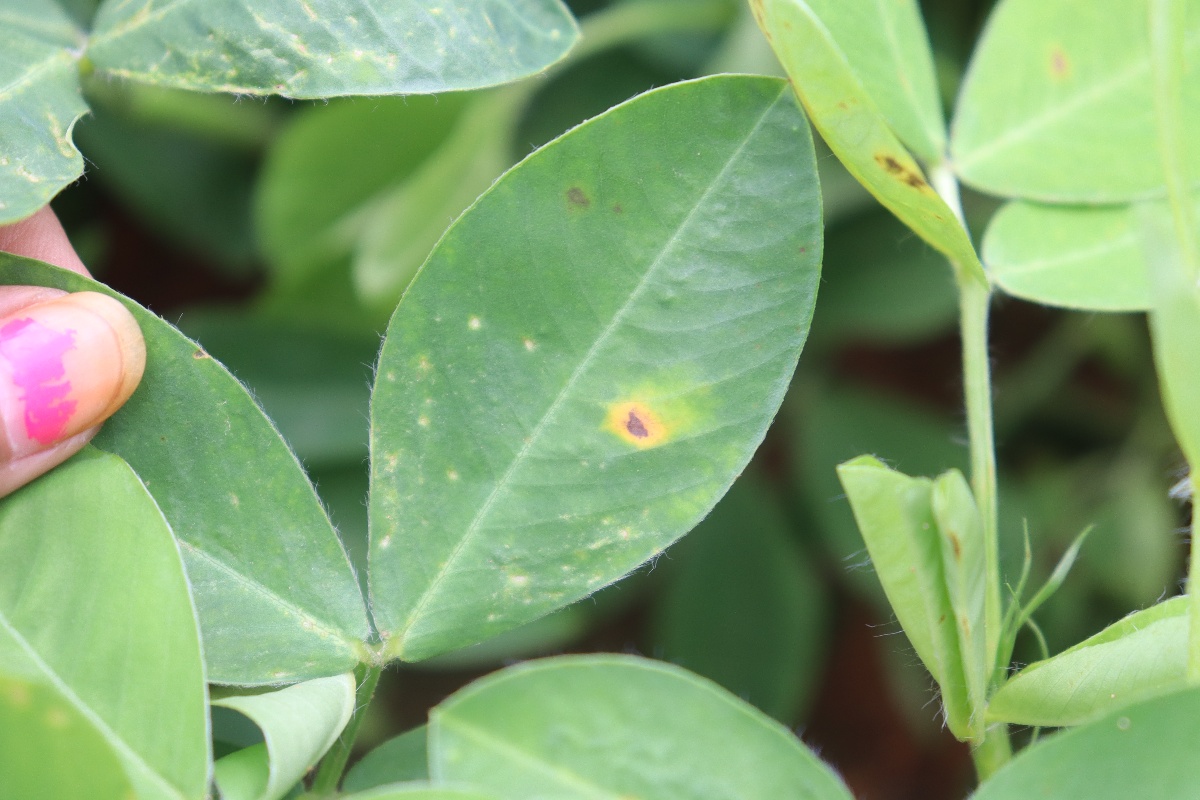
Label: early_leaf_spot